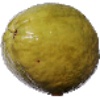
Label: Guava 1